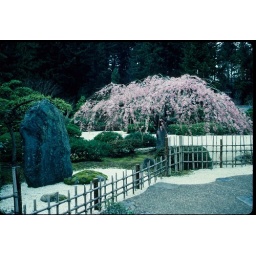
Weeping cherry in bloom. Note the white sand continuing under the fence and edging the walkway.